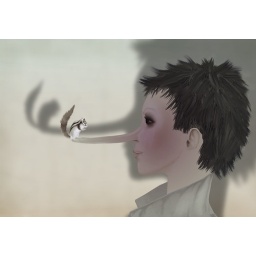
Idea from Roxanne movie where Steve (Syrano) Martin stands with a little yellow bird in his nose :)